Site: brandenburg
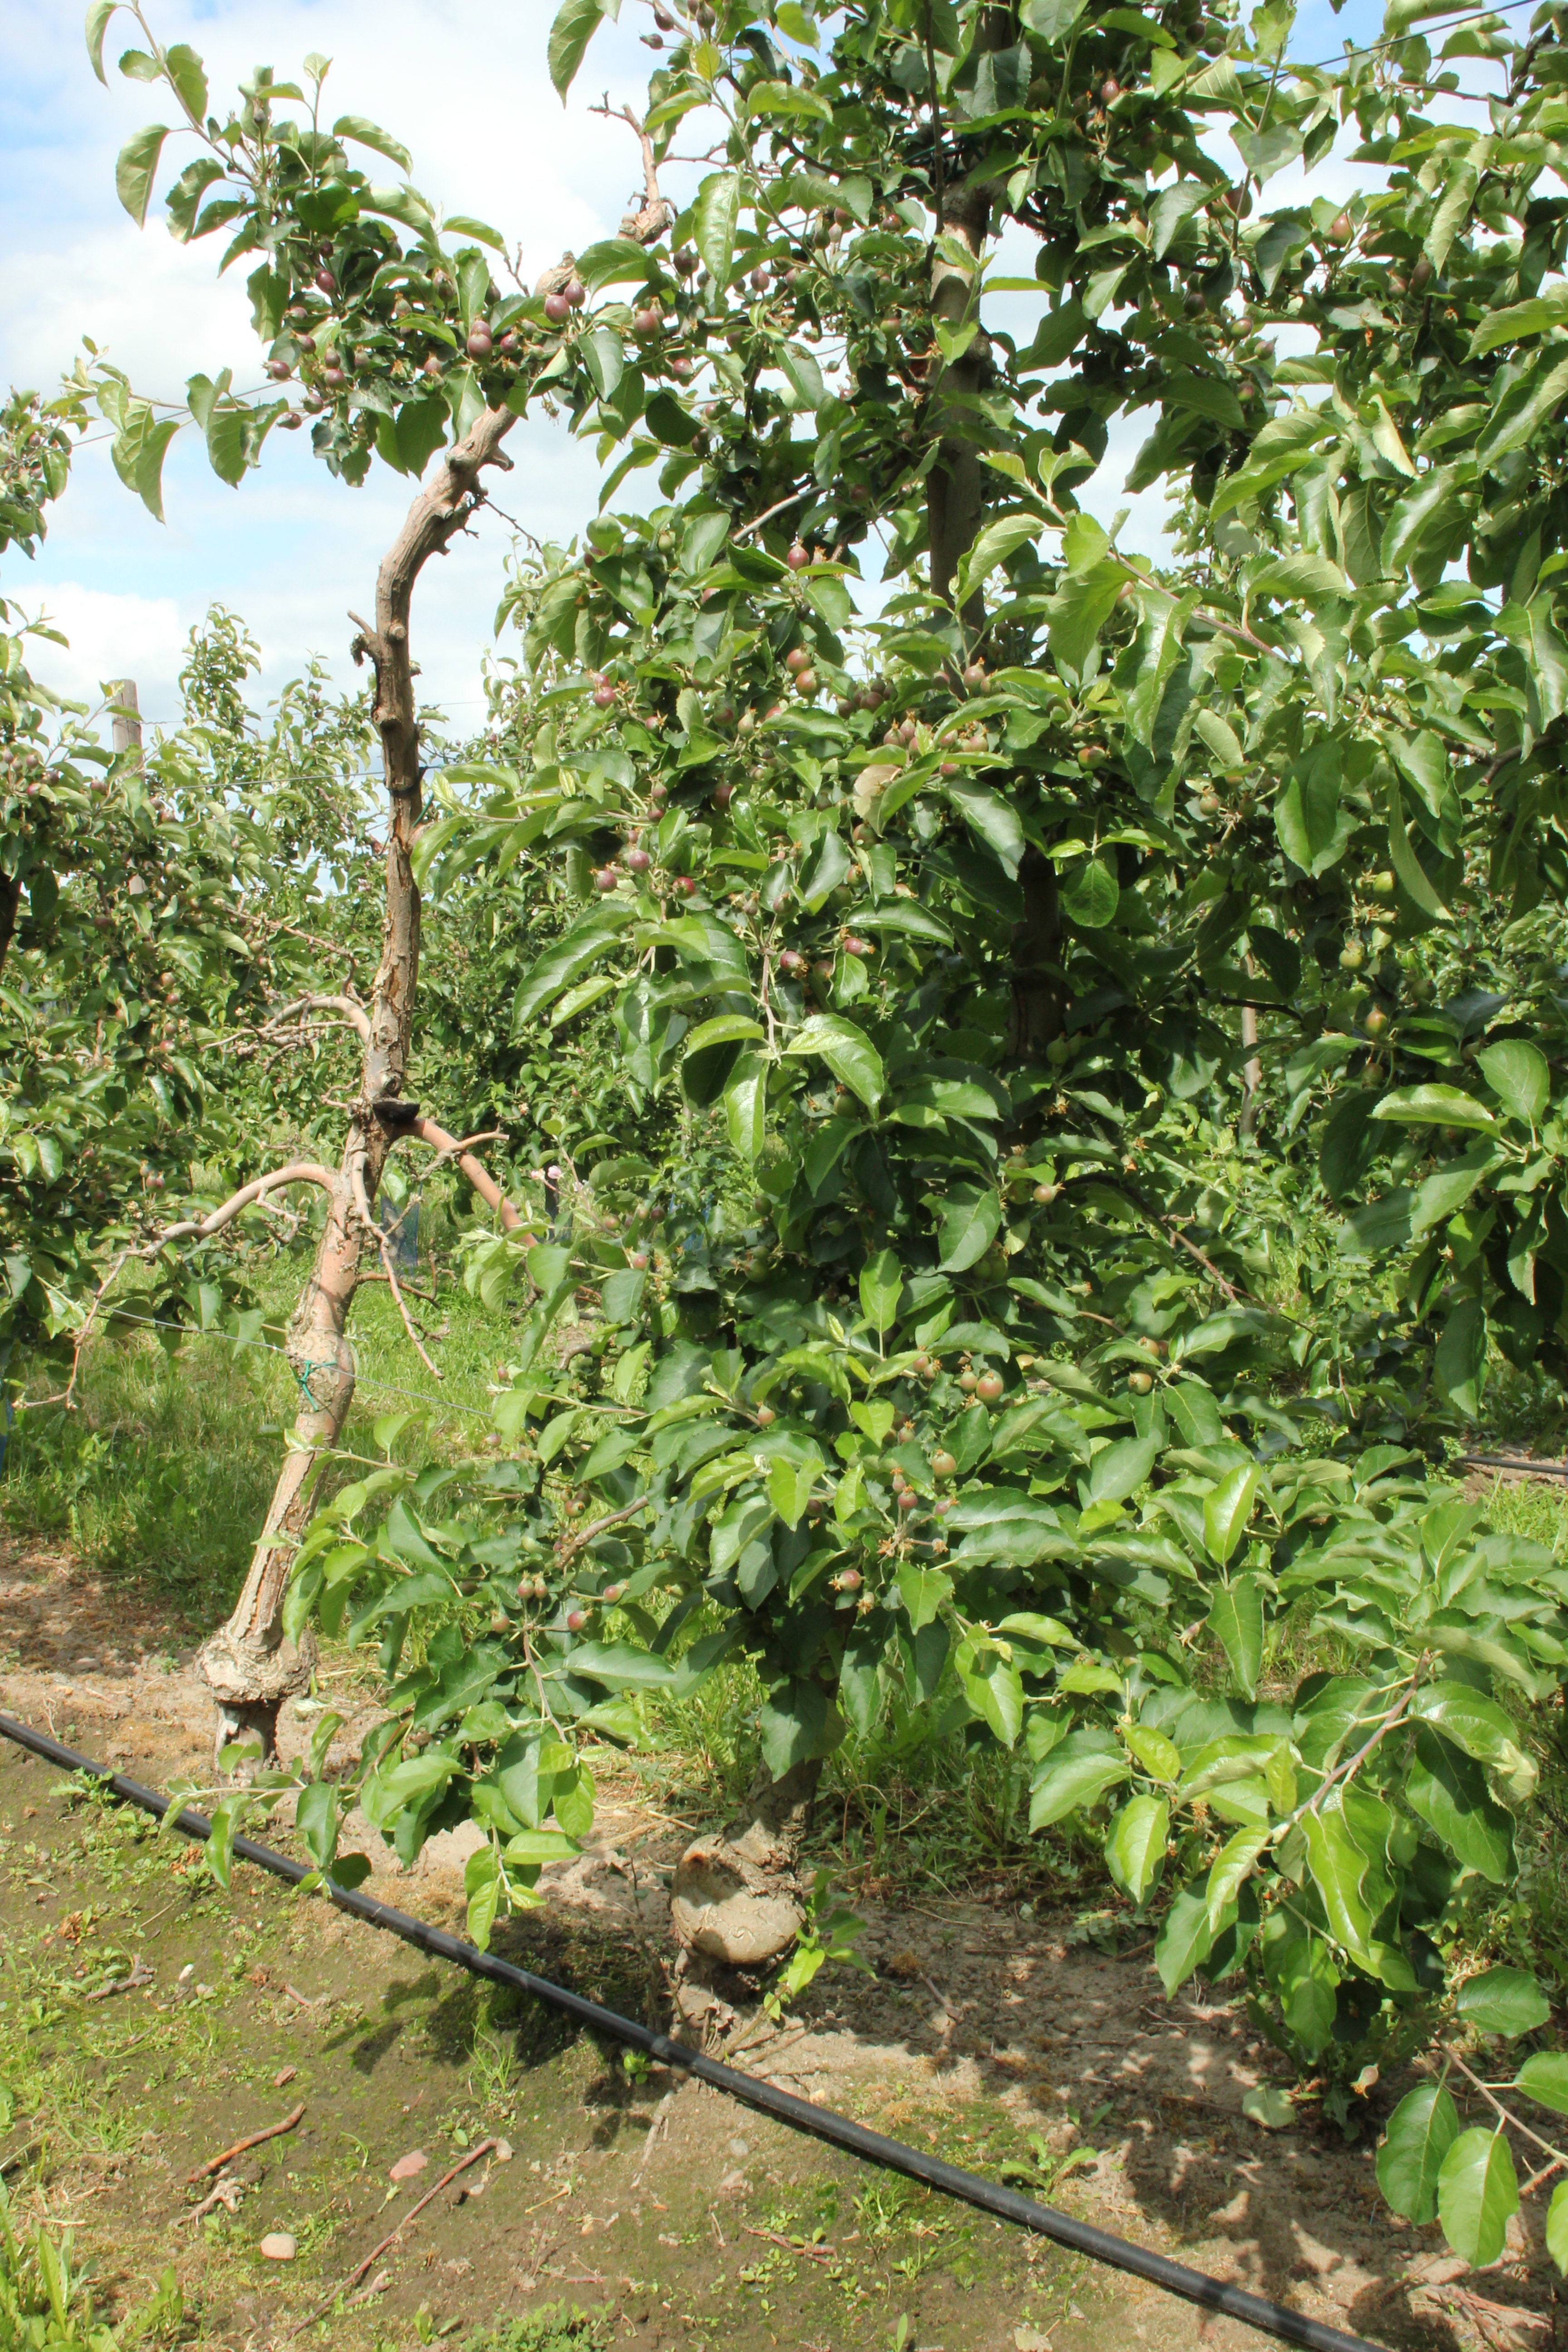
Growth stage (BBCH 72): Development of fruit